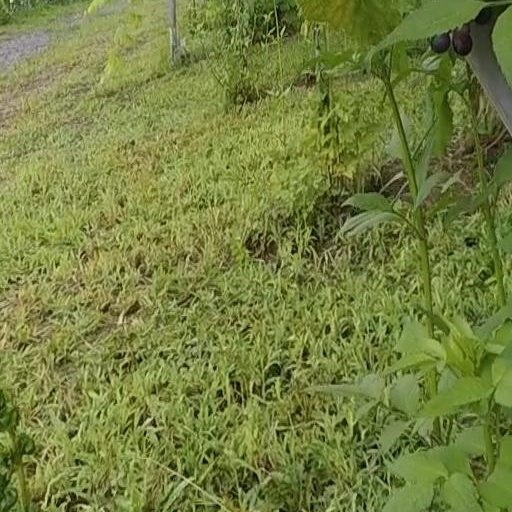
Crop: grape